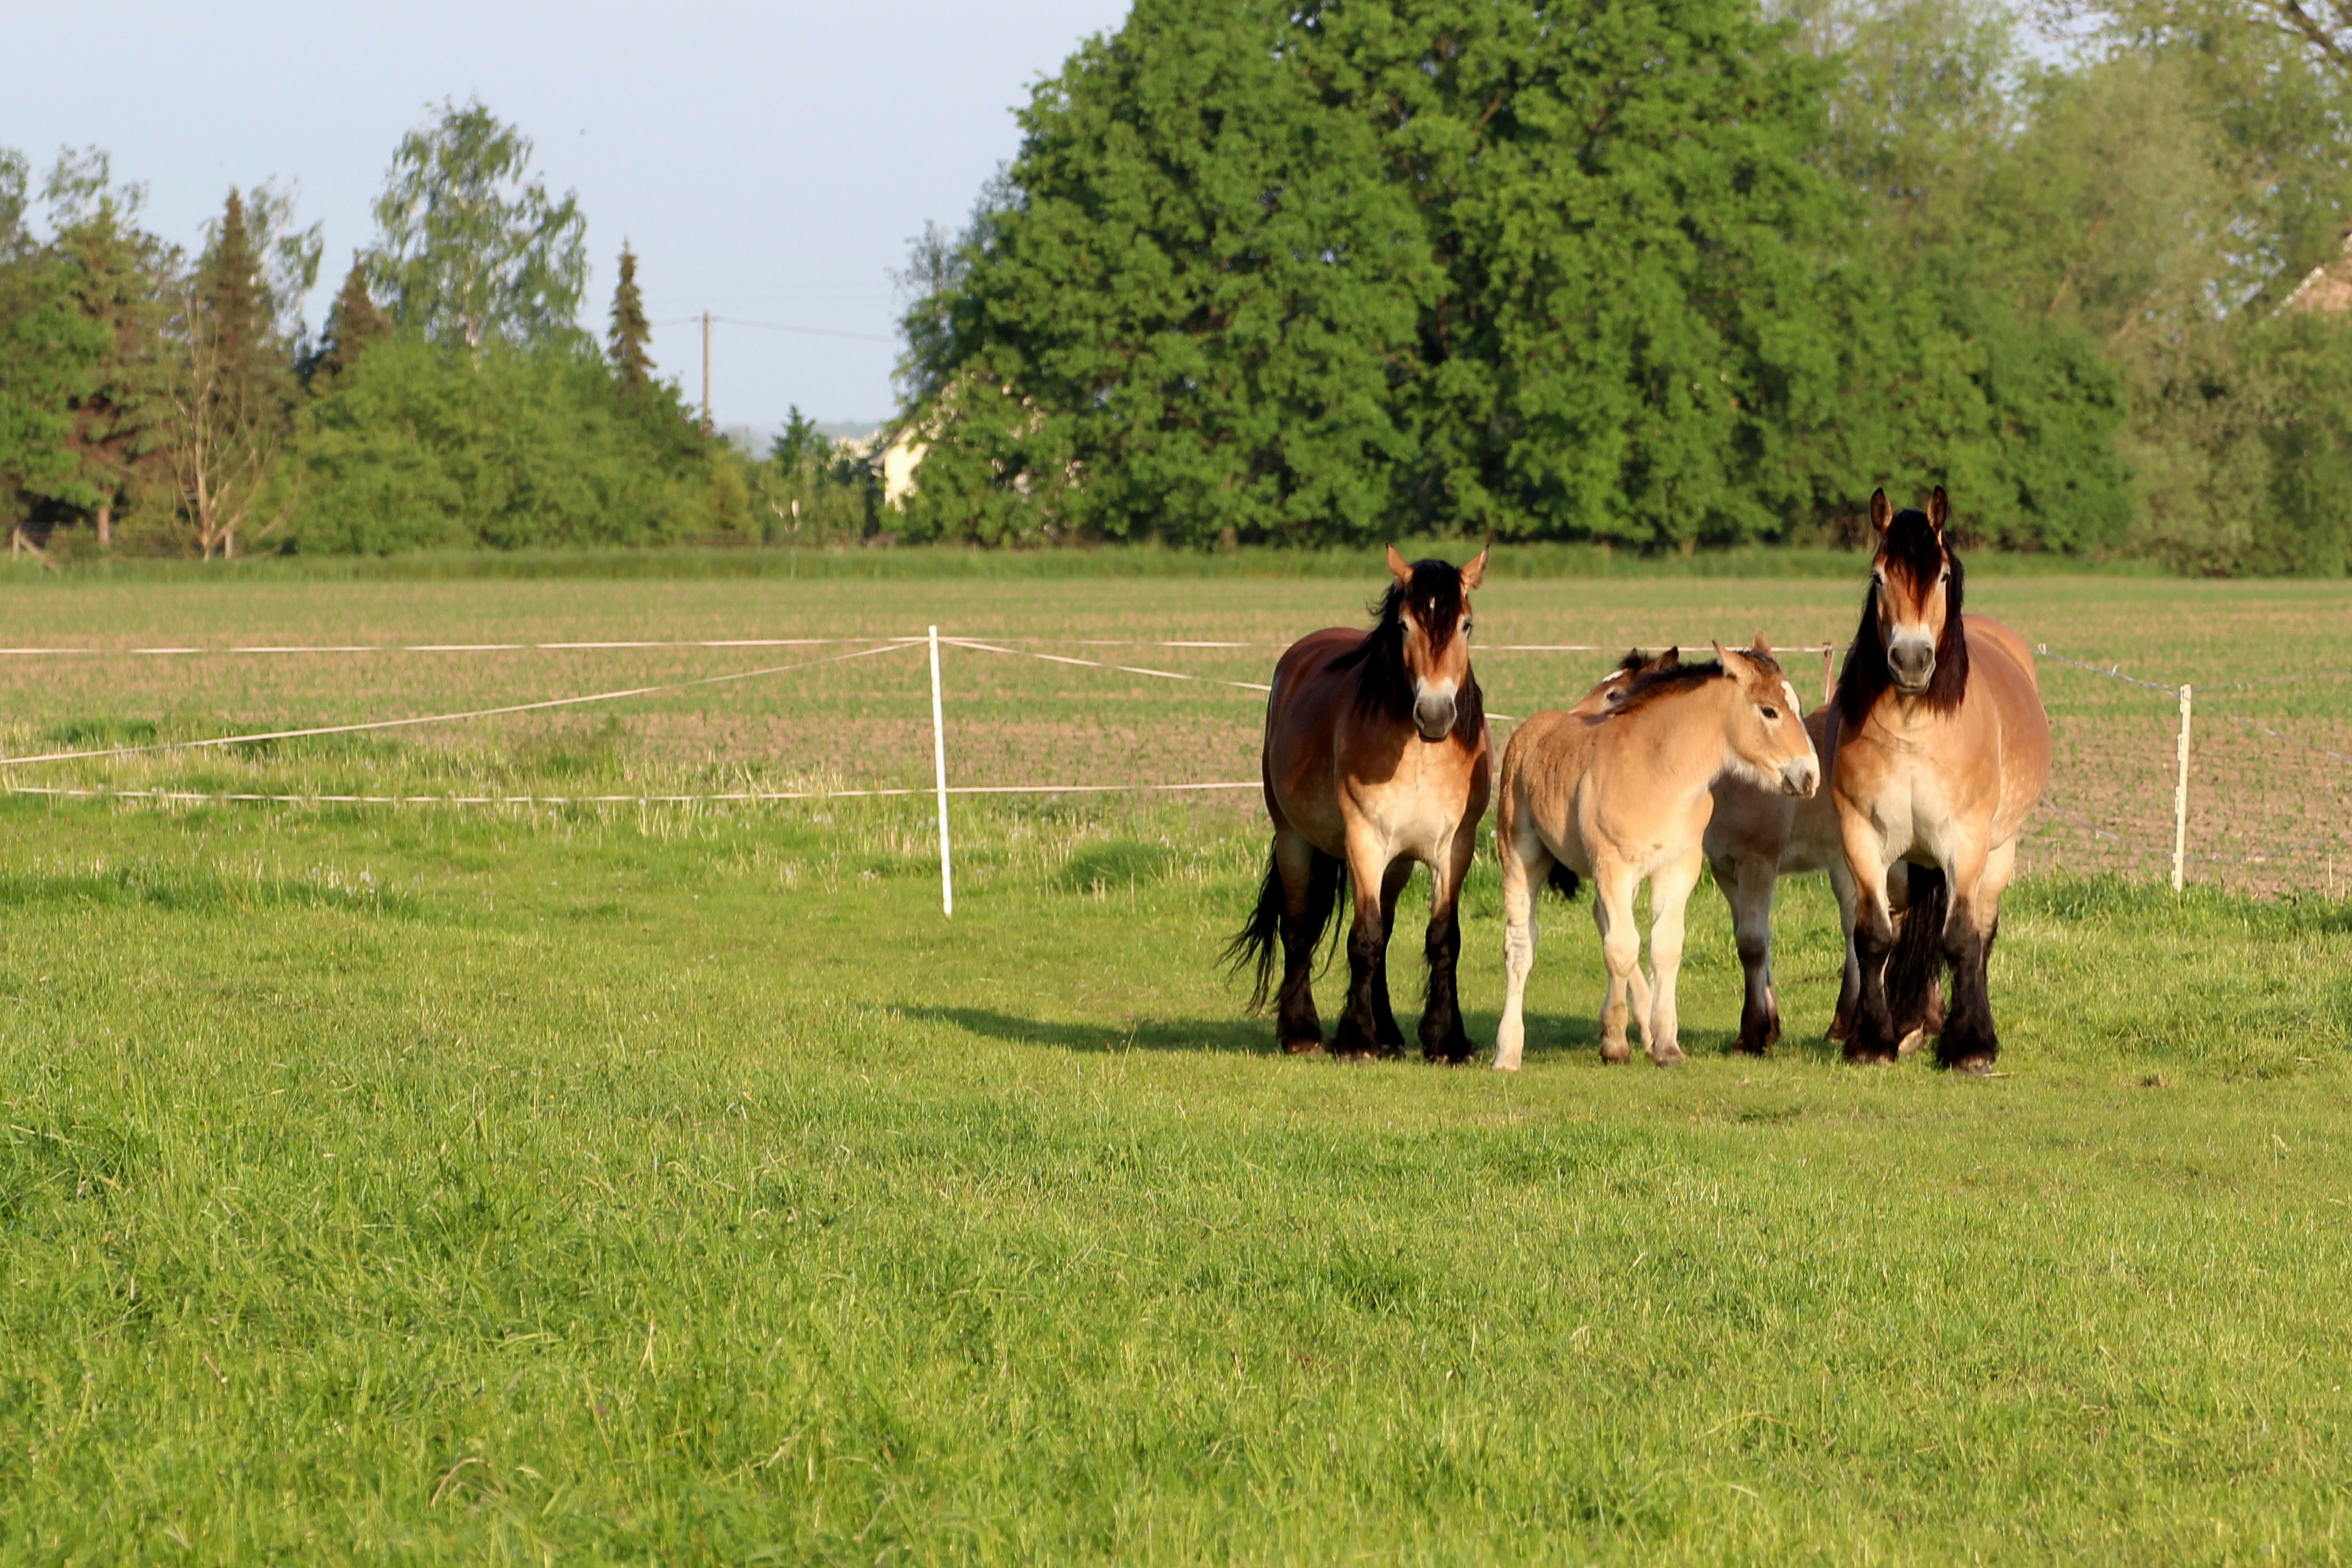
grass, field, farm, lawn, meadow, prairie, herd, pasture, grazing, ranch, horse, mammal, paddock, horses, grassland, mare, foal, ecosystem, mares, cold blooded animals, rural area, horse like mammal